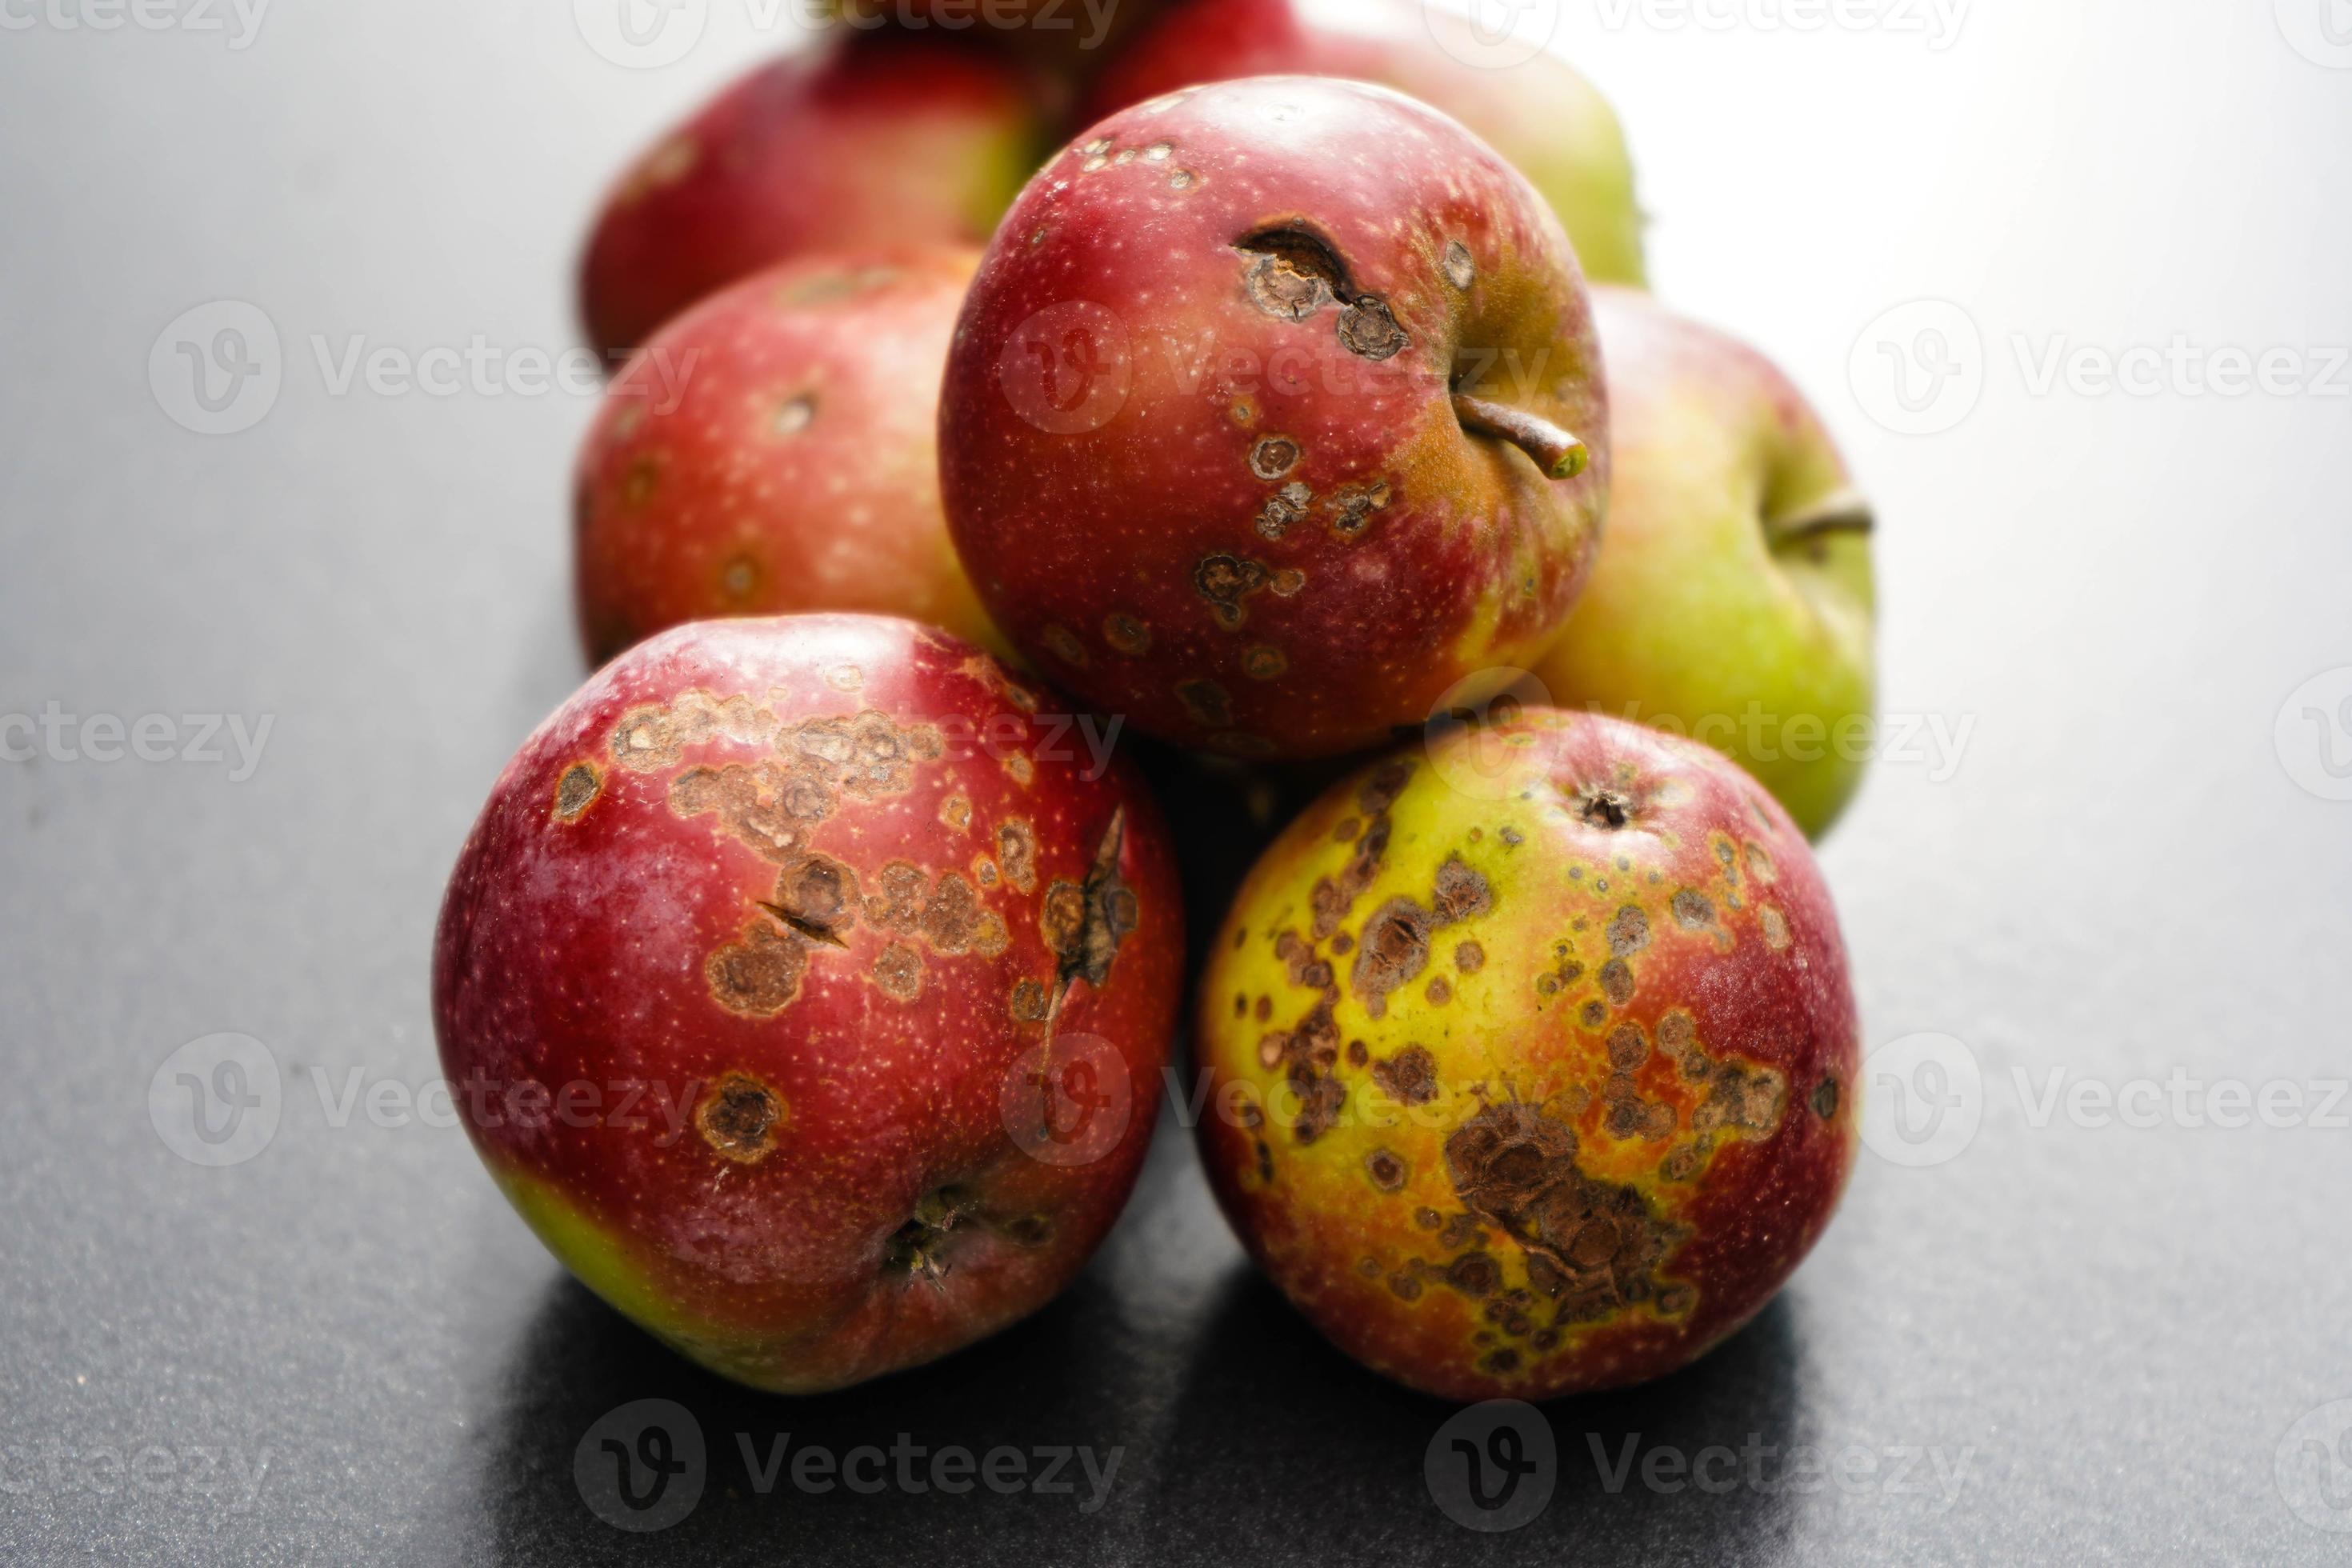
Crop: apple
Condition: scab